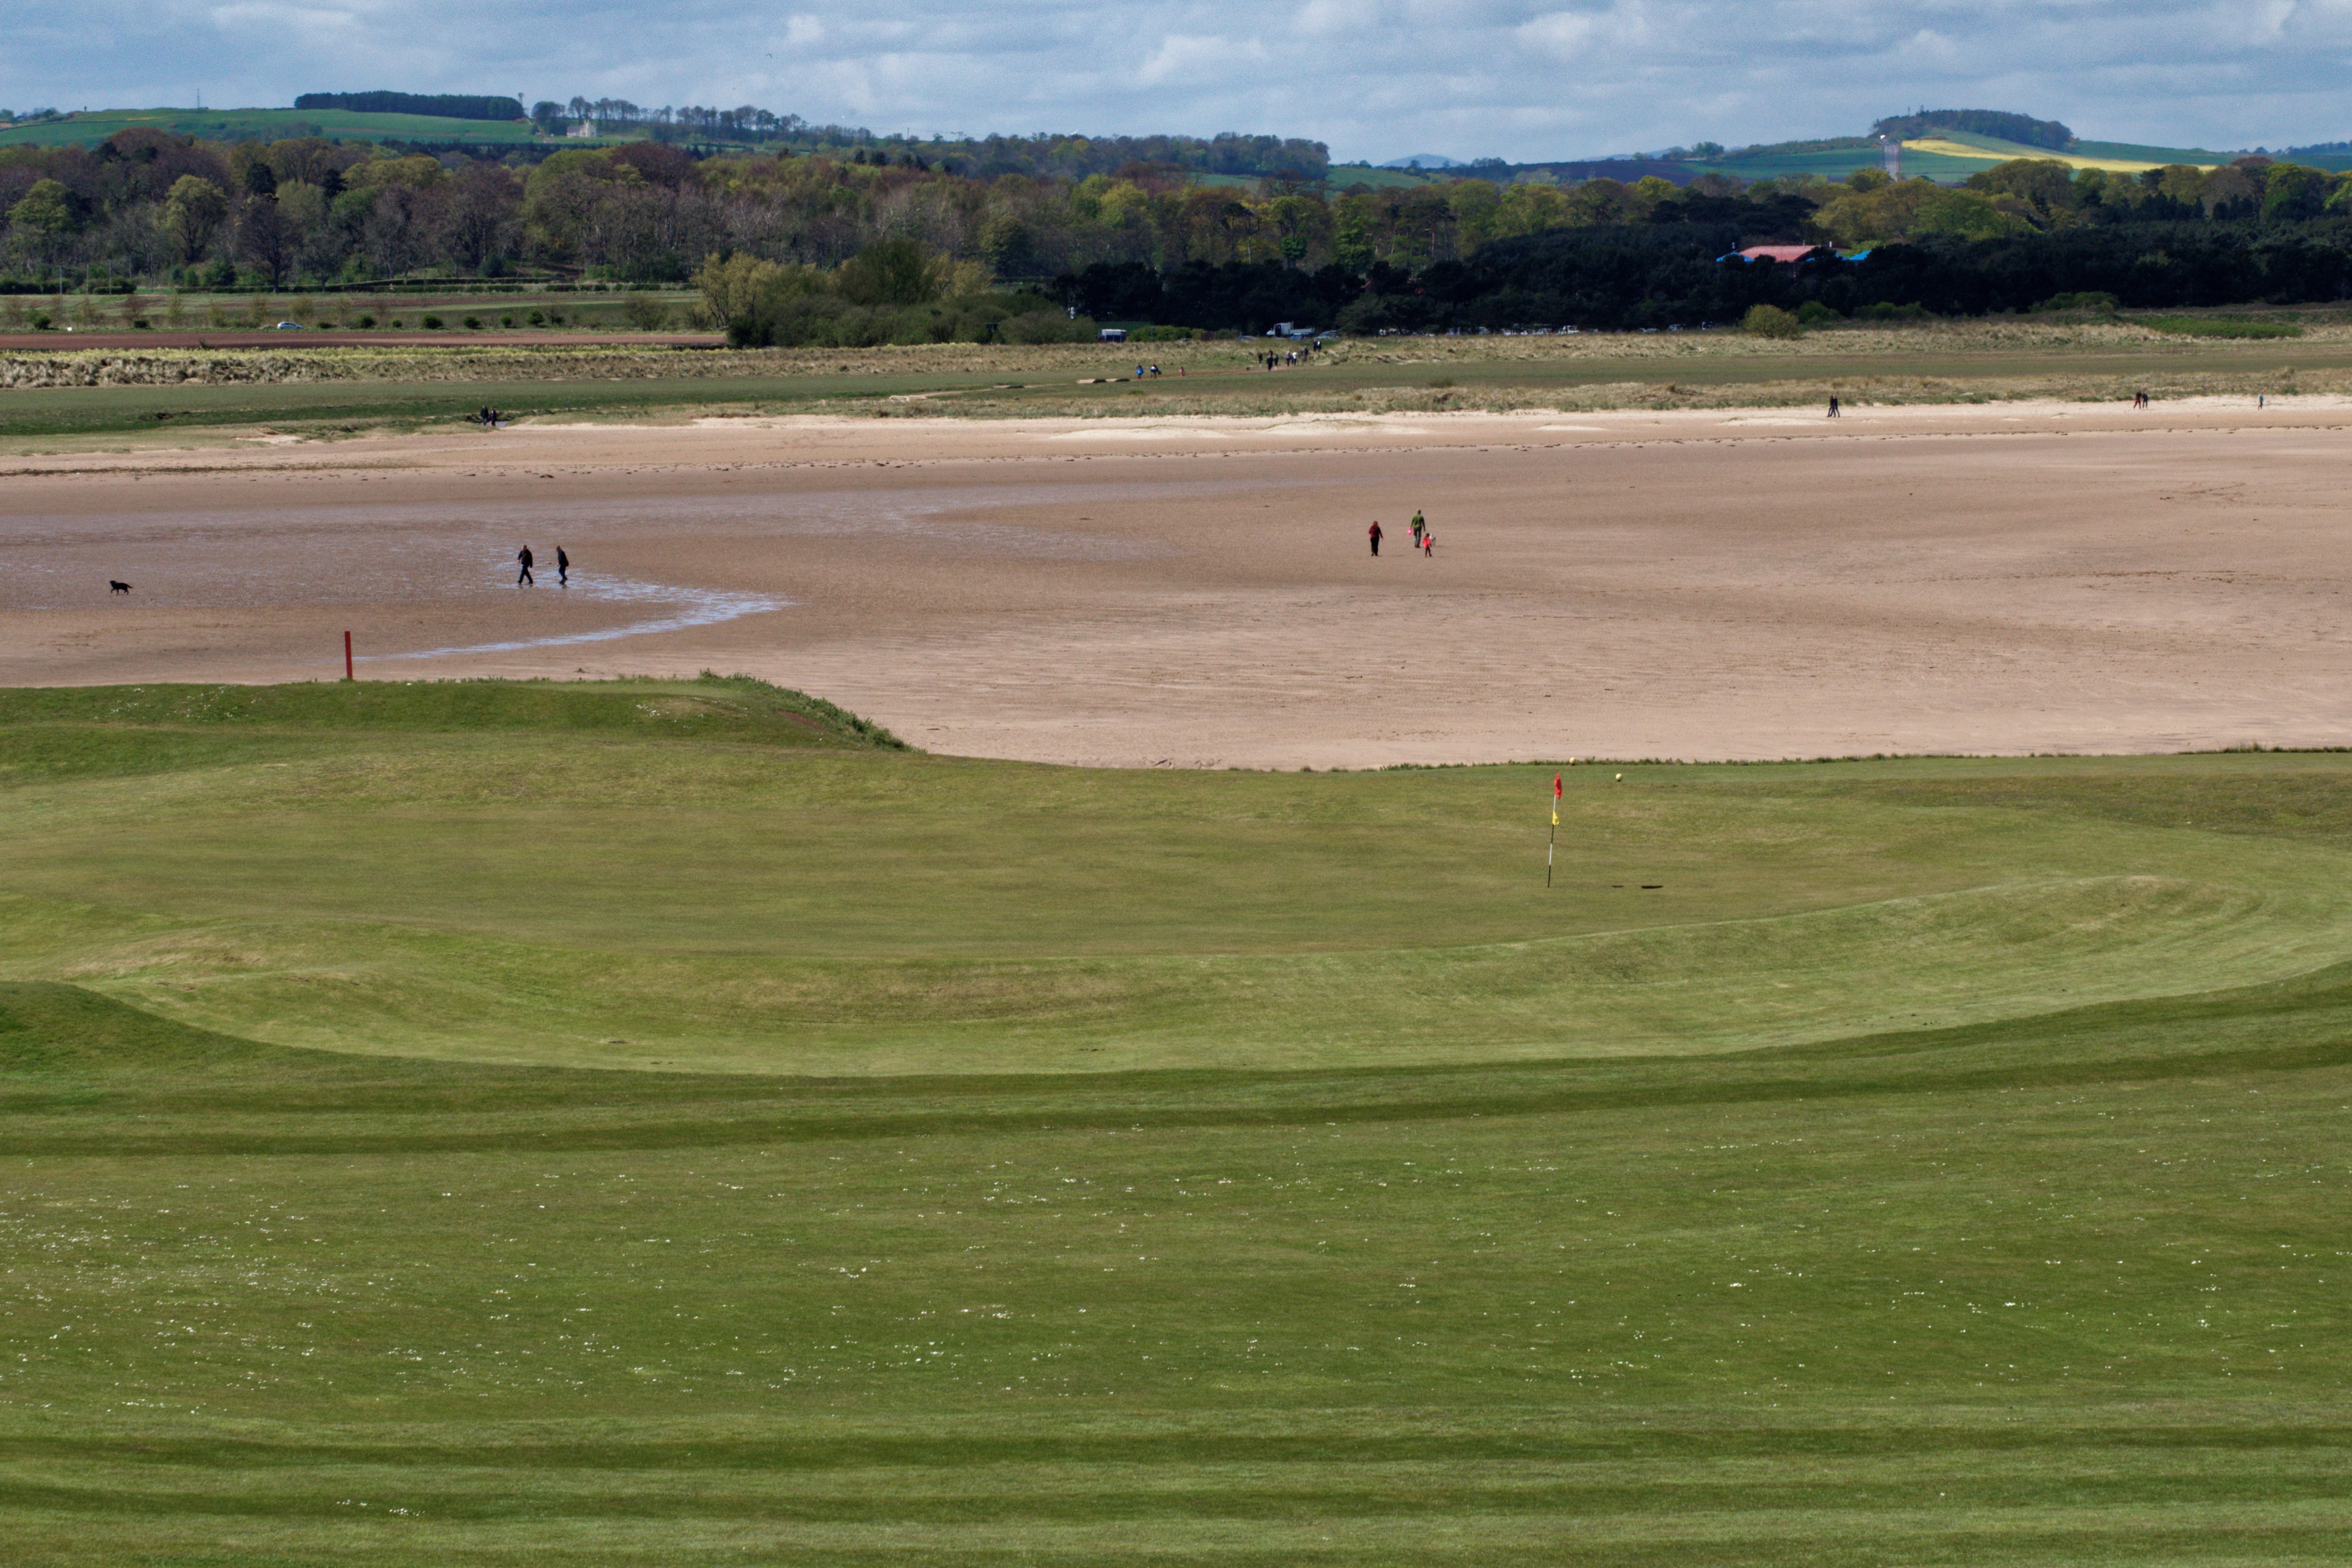
beach, landscape, tree, nature, grass, outdoor, sand, structure, sky, sport, field, game, shoreline, recreation, green, scenic, leisure, baseball field, plain, golf, golf course, golf club, trees, clouds, sports, grassland, course, race track, tee, fairway, outdoor recreation, sport venue